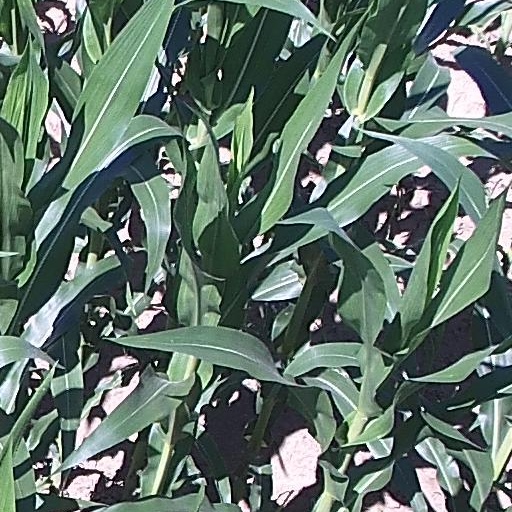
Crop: maize; corn